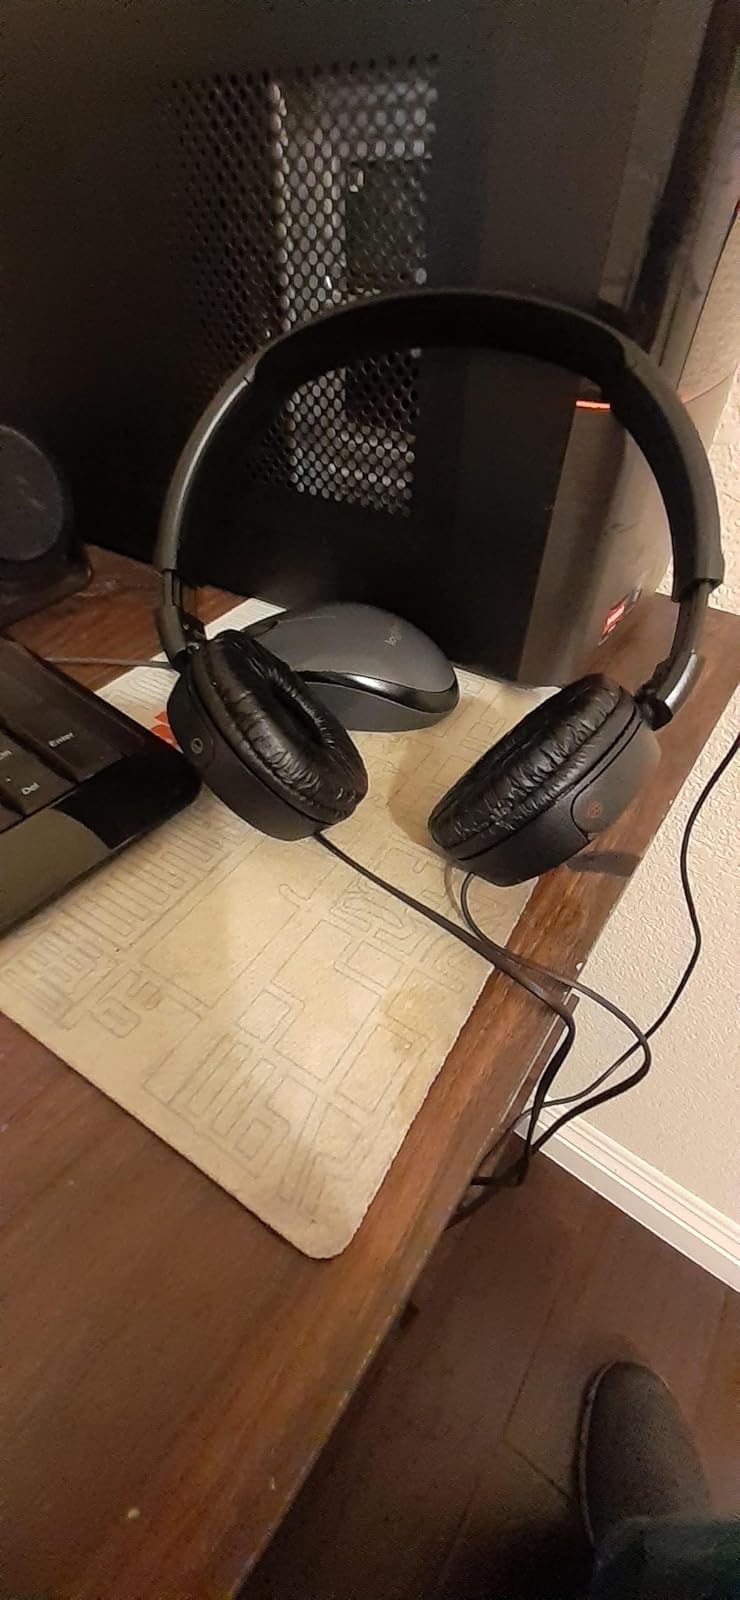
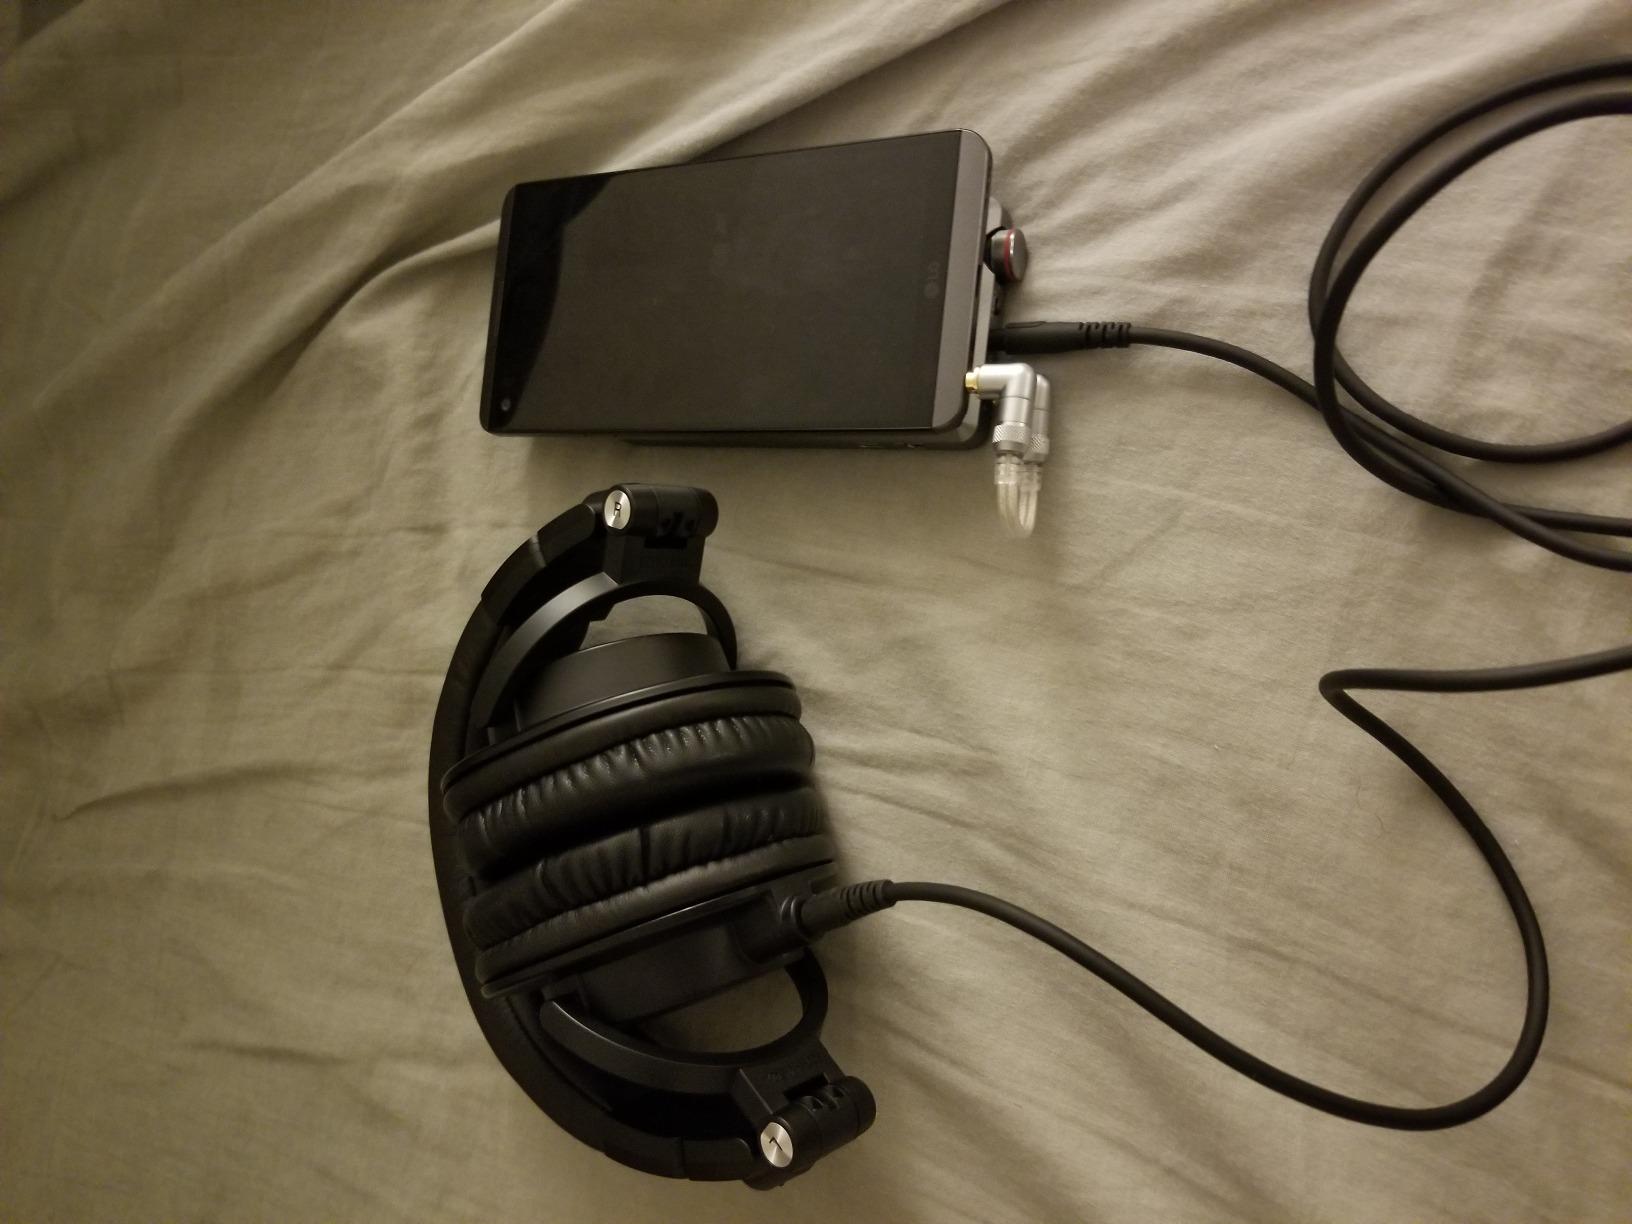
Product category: headphones
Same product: no